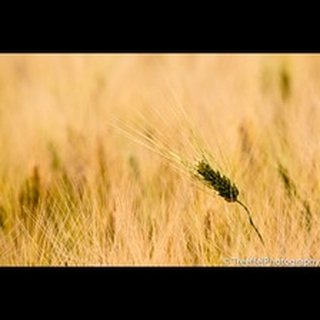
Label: wheat_blast